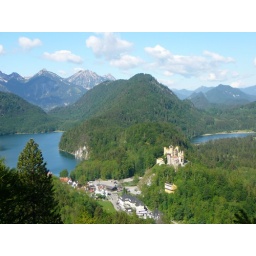
The view from the trail to the bridge above Neuschwanstein castle back on our hotel Lisl and the other castle and lake.